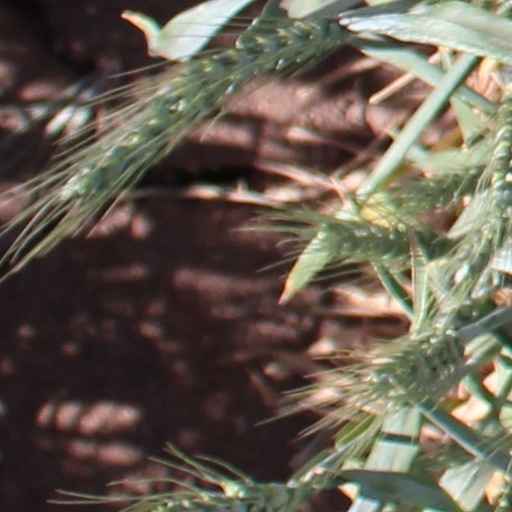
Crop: wheat